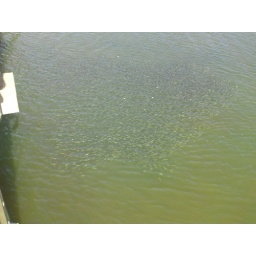
For some reason, a large school of fish congregated under the boardway. Some of them were jumping out of the water.